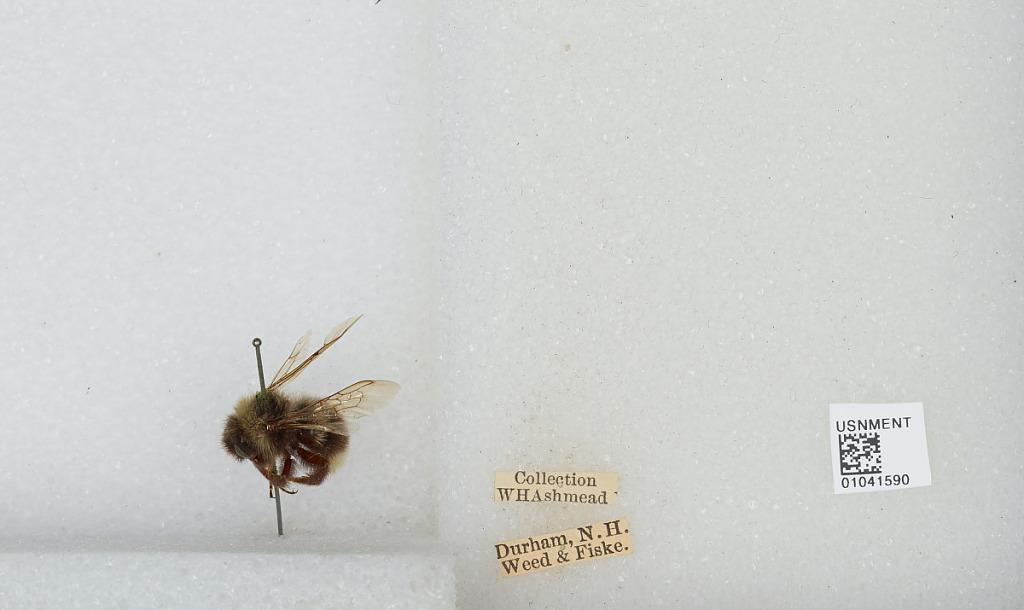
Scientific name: Bombus sp.
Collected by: Weed & Fiske
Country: United States
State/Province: New Hampshire
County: Strafford
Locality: Durham
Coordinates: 43.134, -70.9264